Electronic component

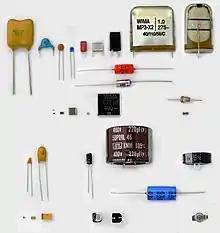
Some different capacitors for electronic equipment

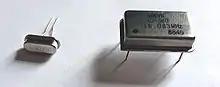
A quartz crystal (left) and a crystal oscillator

Capacitors store and release electrical charge. They are used for filtering power supply lines, tuning resonant circuits, and for blocking DC voltages while passing AC signals, among numerous other uses.